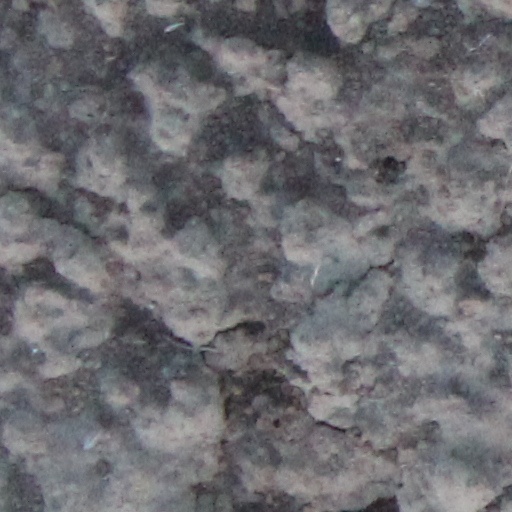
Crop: wheat